Ashleigh Brennan

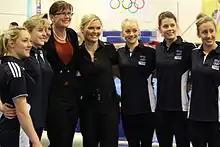
A group shot of the 2012 Australian Olympic gymnastics team, showing Emily Little, Lauren Mitchell, Peggy Liddick, Kate Lundy, Larrissa Miller, Georgia Bonora and Ashleigh Brennan.

Brennan is an all-around specialist who got started when she was seven. Before practice and competitions, she drinks coffee.